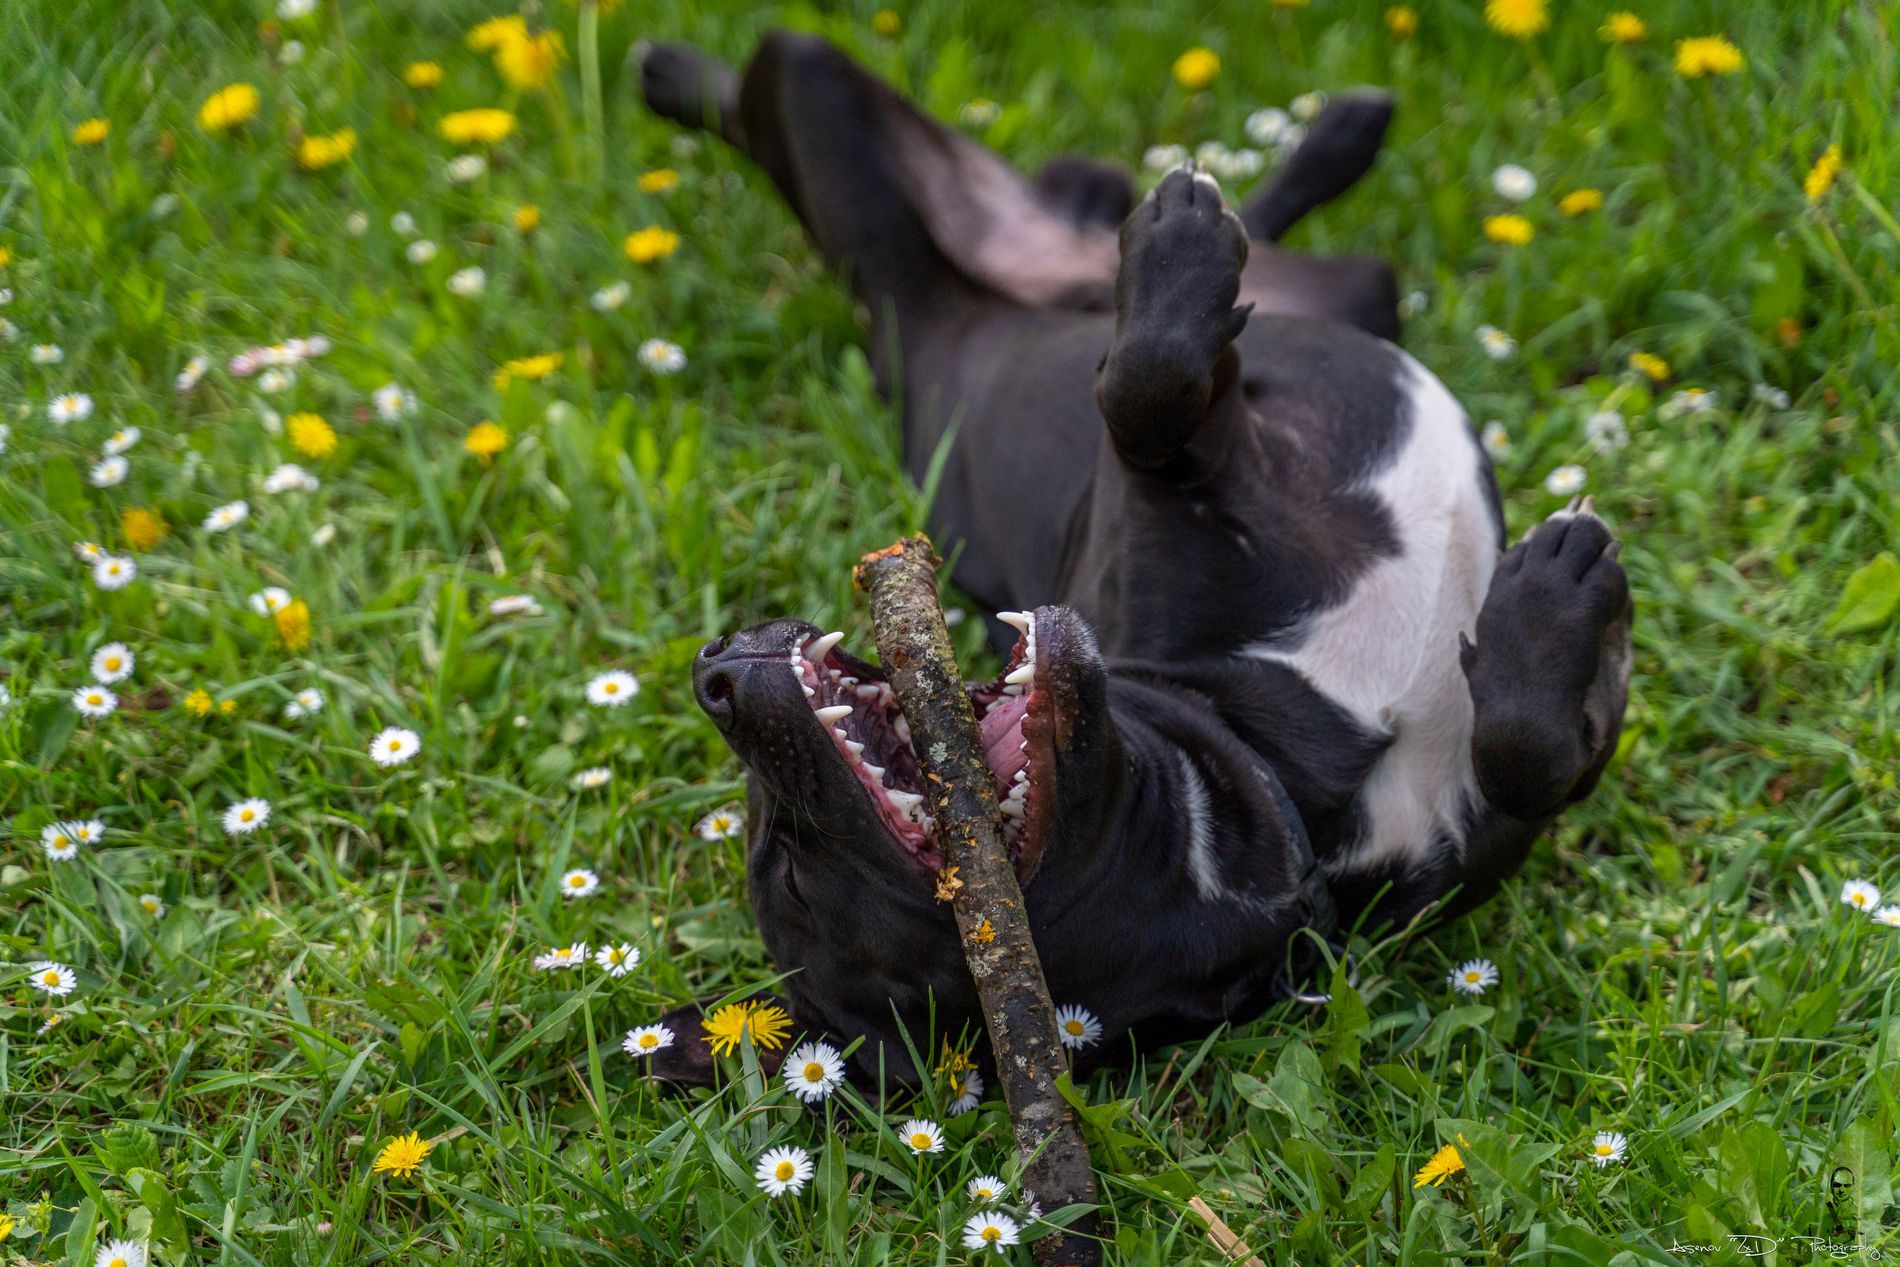
Enjoying dog
A dog lies on its back in a green field, gripping a stick between its teeth, surrounded by small white and yellow flowers.
the shot is slightly low-angle and emphasizes the sportiveness and active action of the dog. There is a spontaneous, festive mood, which is light and dynamic. The palette consists of bright greens, contrasting with the dog's black and white fur and the yellow and white flowers scattered around, and serves as a balanced, festive composition.
Labels: Grass, Plant, Animal, Canine, Mammal, Bulldog, Dog, Pet, Flower, Kangaroo, Field, Grassland, Nature, Outdoors, French Bulldog, Puppy, Lizard, Reptile, Pointer, Pitbull, Lawn, Boxer, Ball, Sport, Tennis, Tennis Ball, Daisy, Hound, Stick
Camera: SONY ILCE-7M3
Lens: E 28-75mm F2.8-2.8
Aperture: F2.8
Exposure: 1/3200 sec
ISO: 500
Focal length: 75.0 mm